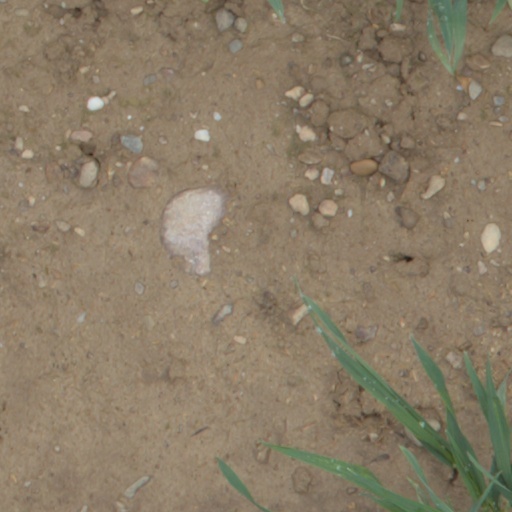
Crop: wheat